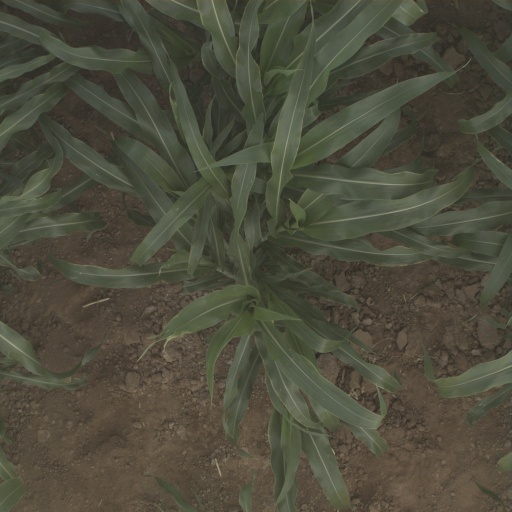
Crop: sorghum